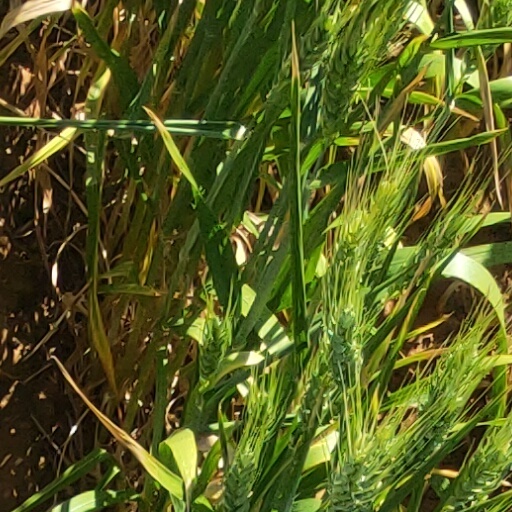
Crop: wheat